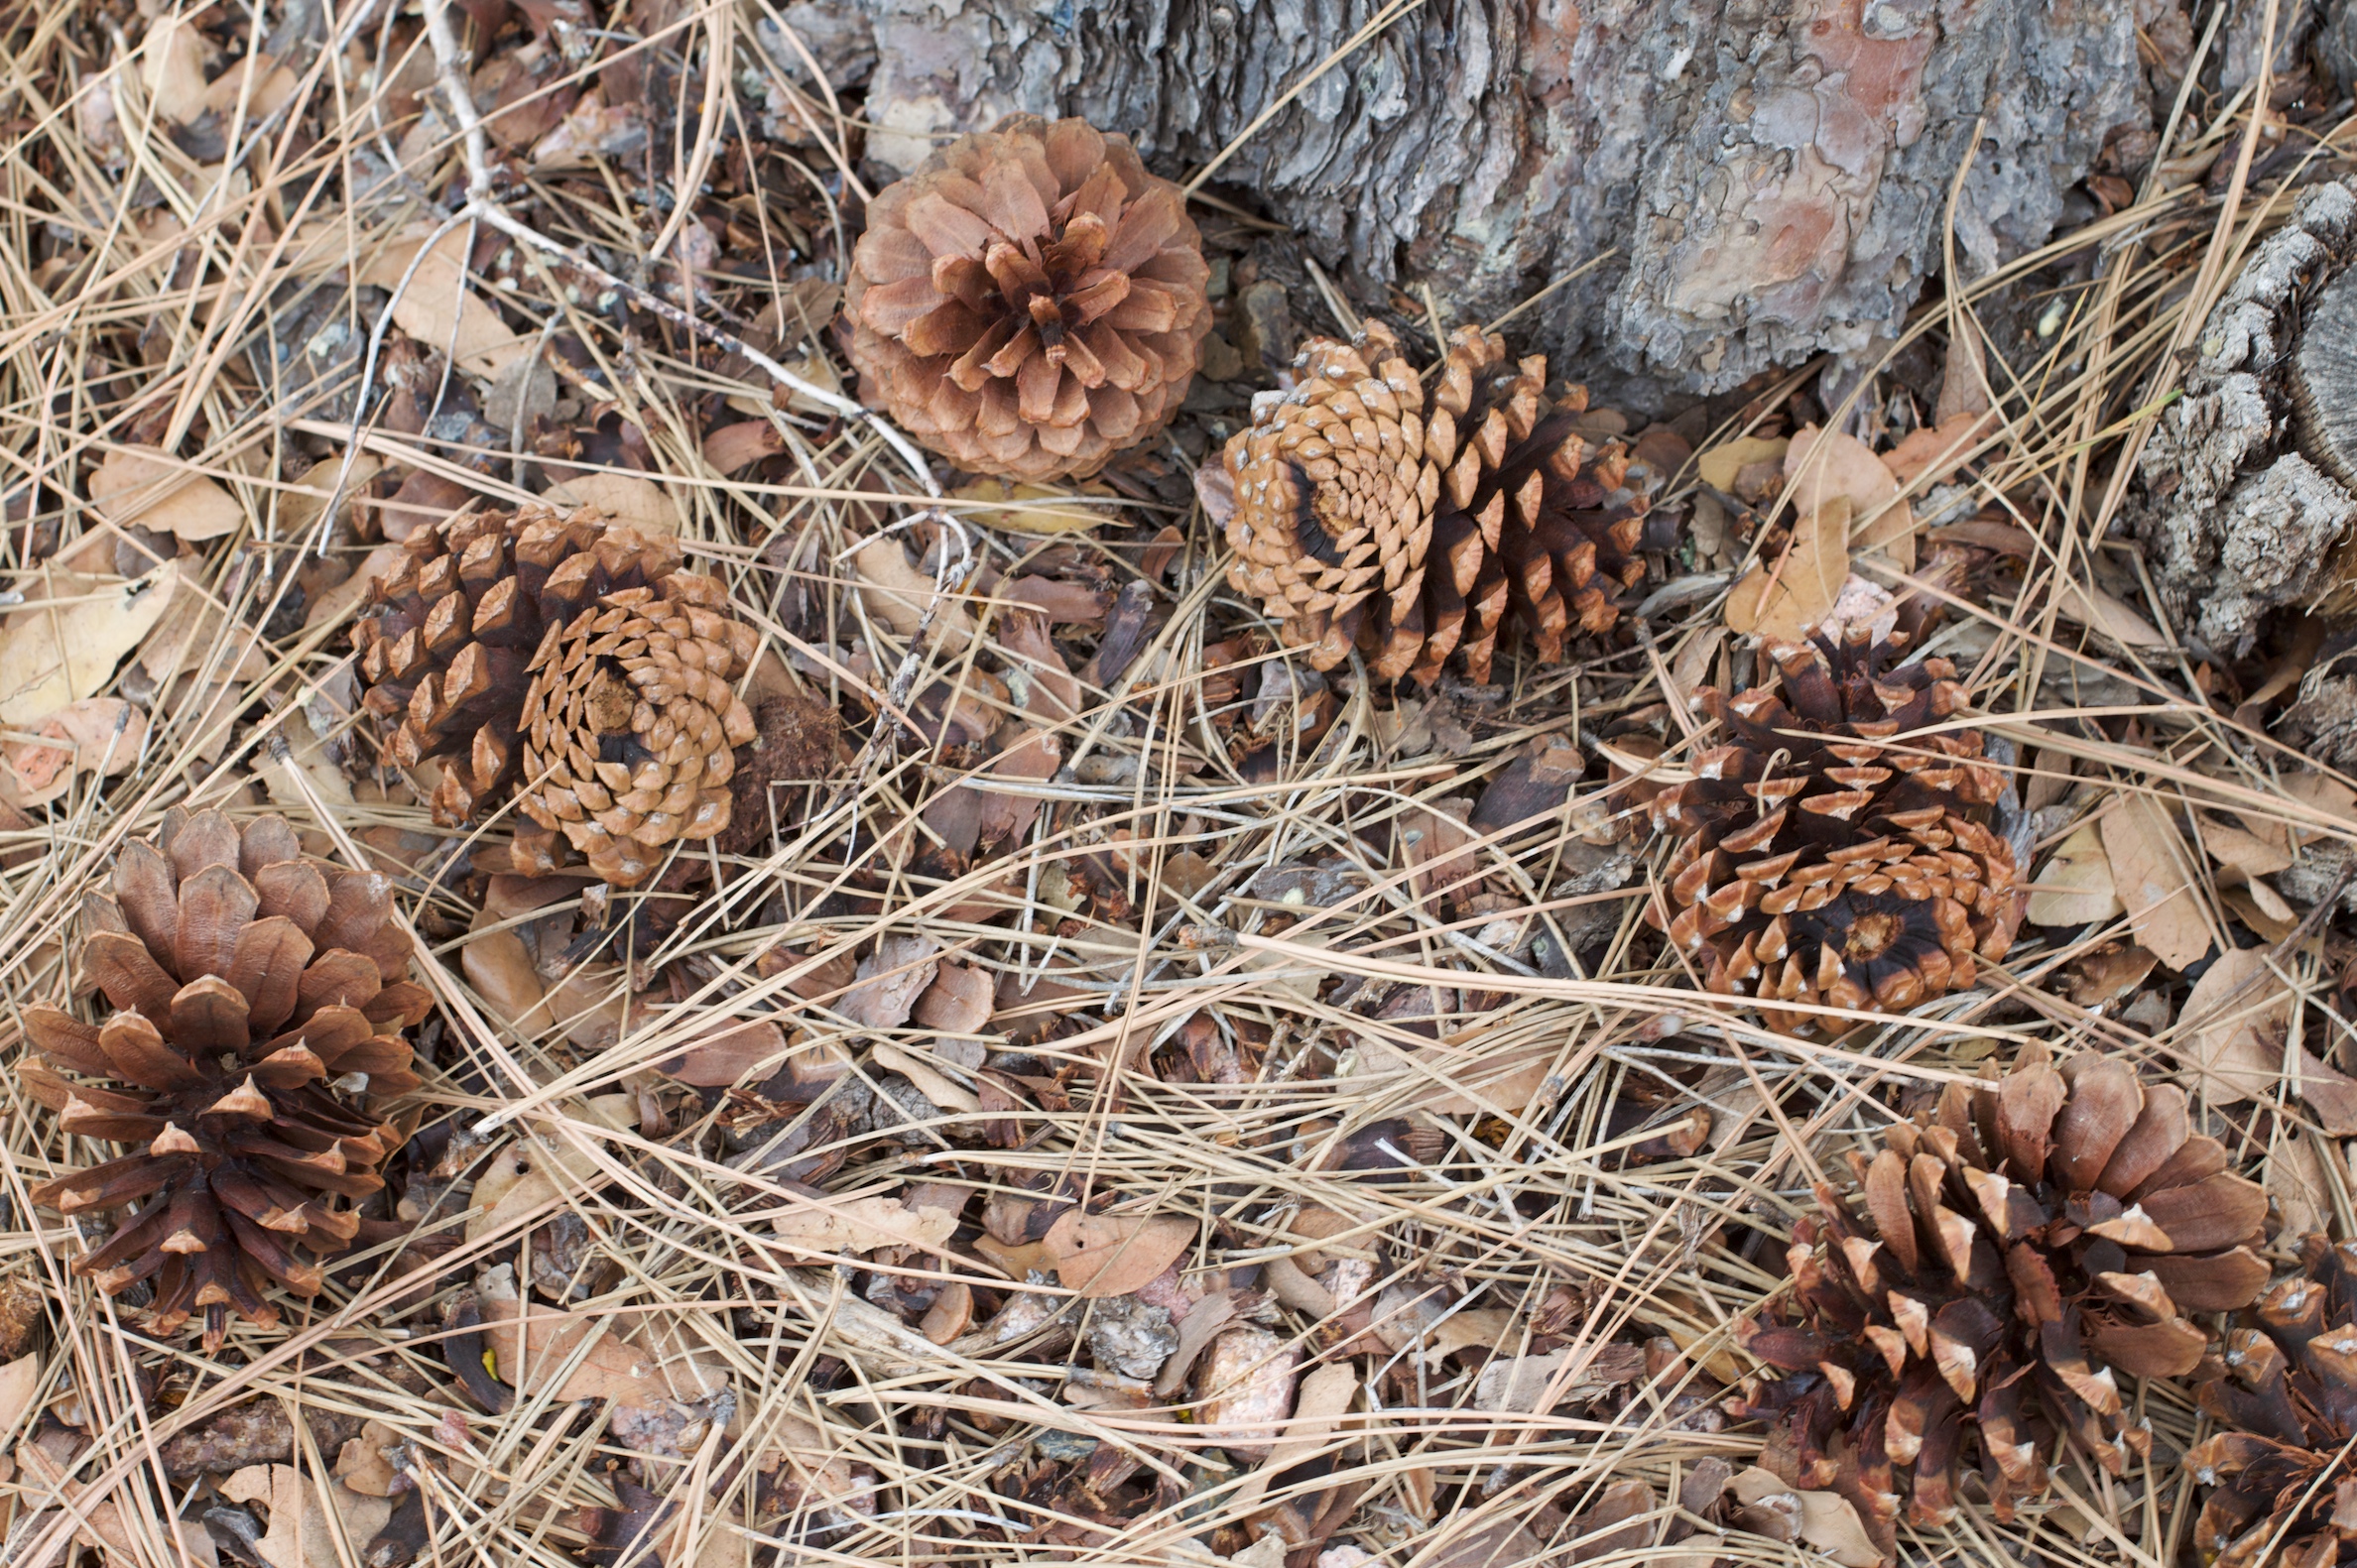
tree, branch, plant, wood, leaf, flower, wildlife, produce, flora, flowering plant, grass family, woody plant, land plant, conifer cone